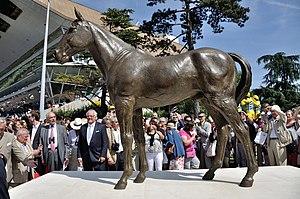
Inauguration de la statue d'Ourasi
Ourasi, surnommé « Le Roi Fainéant », est un trotteur français alezan foncé né le 7 avril 1980 et mort le 12 janvier 2013, quadruple vainqueur du Prix d'Amérique. Il a été élu meilleur trotteur français de tous les temps par le journal L'Équipe en 2006. Son flegme et sa nonchalance en piste sont devenus légendaires et lui ont conféré un charisme très particulier, faisant de lui le trotteur le plus populaire de l'histoire des courses.